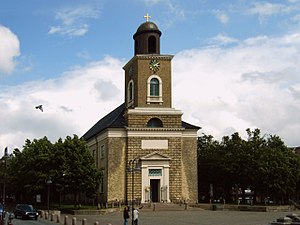
Husum (Slesvig) / Galleri
Husum er en by i det nordlige Tyskland og hovedsæde for Kreis Nordfriesland i delstaten Slesvig-Holsten. Byen ligger ved vestkysten i landskabet Nordfrisland i det vestlige Sydslesvig. Den bliver også kaldt for den grå by ved havet og har 23.158 indbyggere